37th Anti-Aircraft Brigade (United Kingdom)

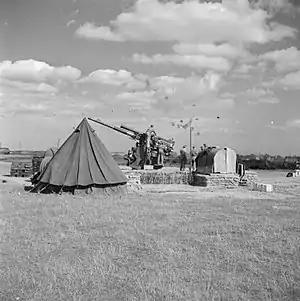
3.7-inch HAA battery in action near London 29 August 1944

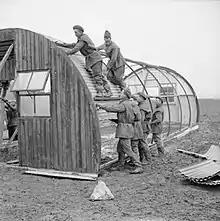
A Nissen hut being erected at an AA site, November 1944.

By October 1944, the brigade's HQ establishment was 9 officers, 8 male other ranks and 25 members of the ATS, together with a small number of attached drivers, cooks and mess orderlies (male and female). In addition, the brigade had a Mixed Signal Office Section of 1 officer, 5 male other ranks and 19 ATS, which was formally part of the Group signal unit.